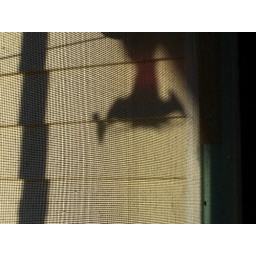
Hummingbird shadow snapped through a screen window in the morning light